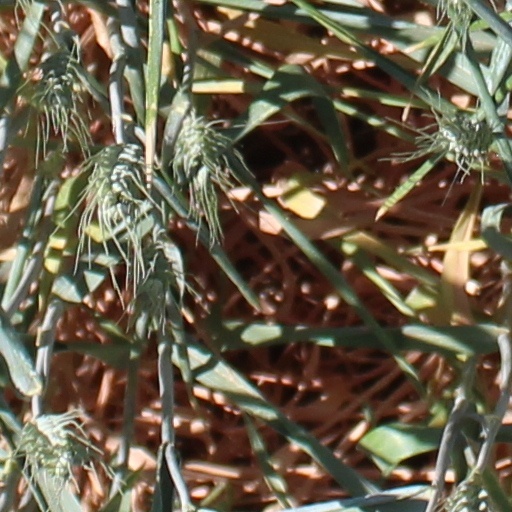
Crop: wheat